Class B share

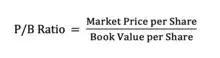
P/B ratio formula

The P/B ratio is calculated using a company’s current market value divided by its book value. The balance sheet of the company will inform decision-makers on the company’s book value.